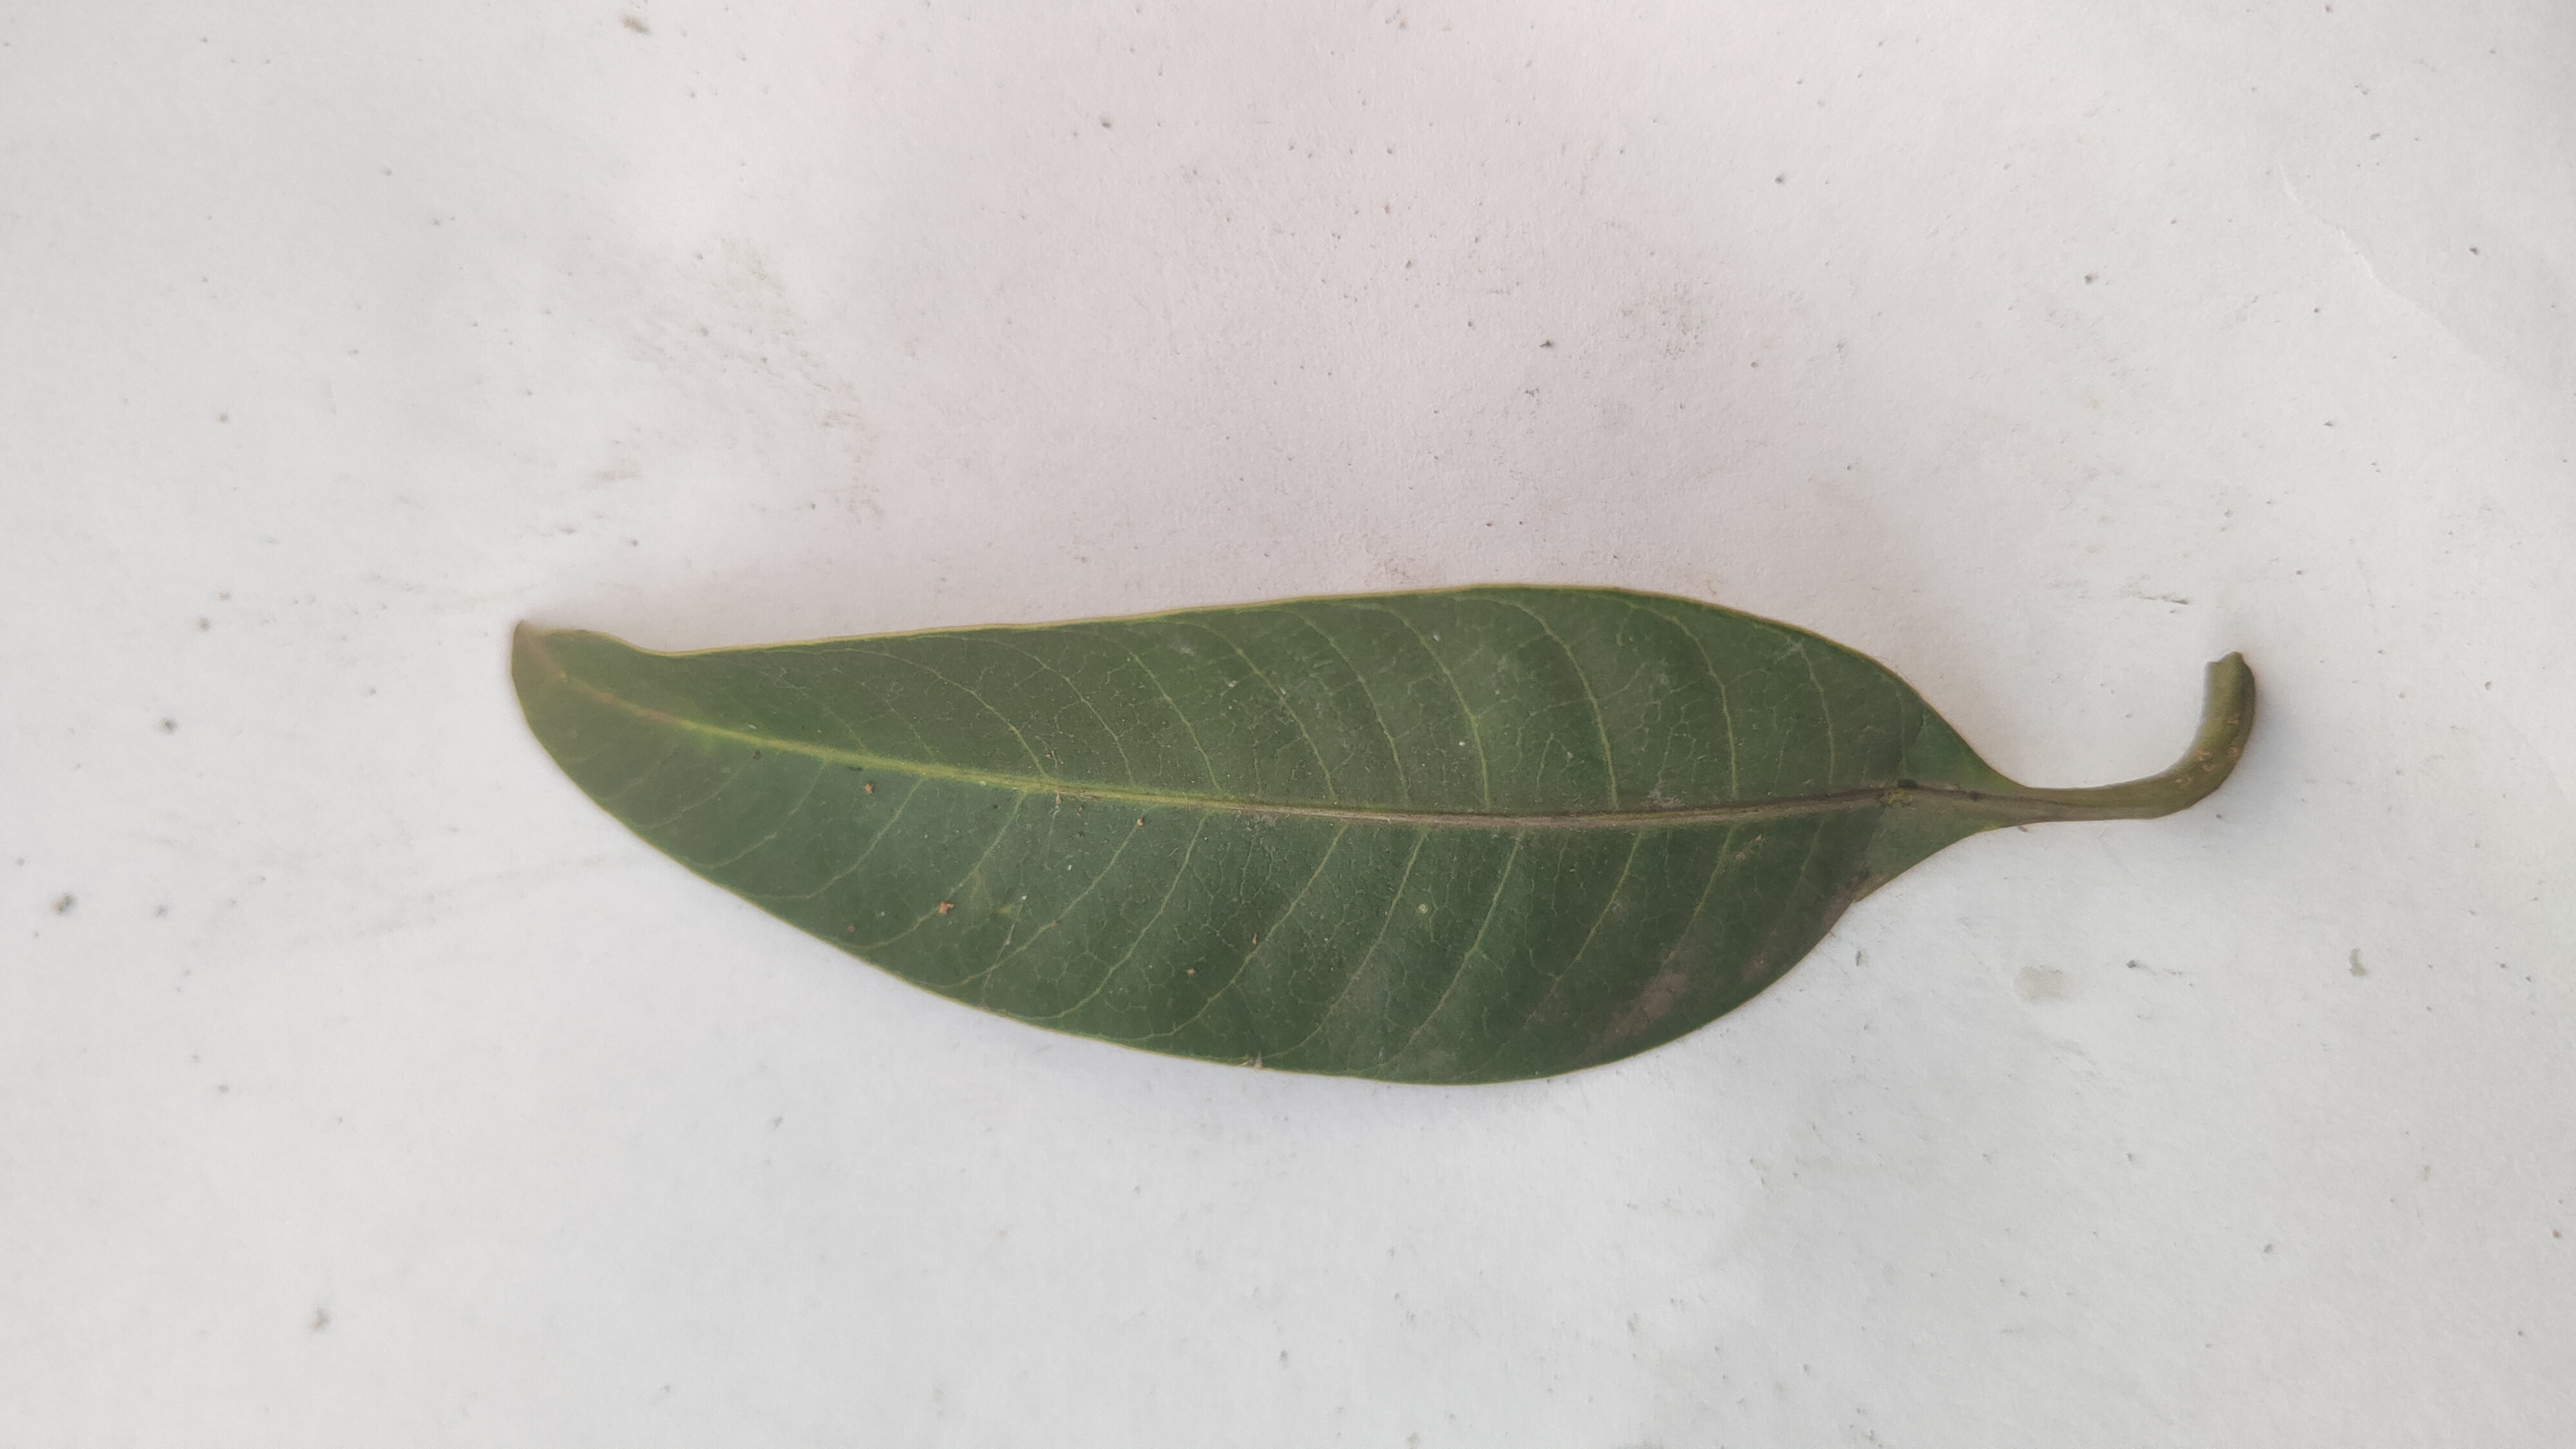
Leaf variety: Mango